Districts of Turkey

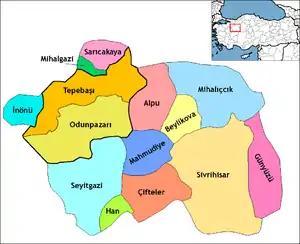
Districts of Eskişehir

The following population data is based on the 2024 census. The list is sorted from highest to lowest population. According to the results of the Local Elections of March 31, 2024, Mayors are listed with their parties.